Taro cake
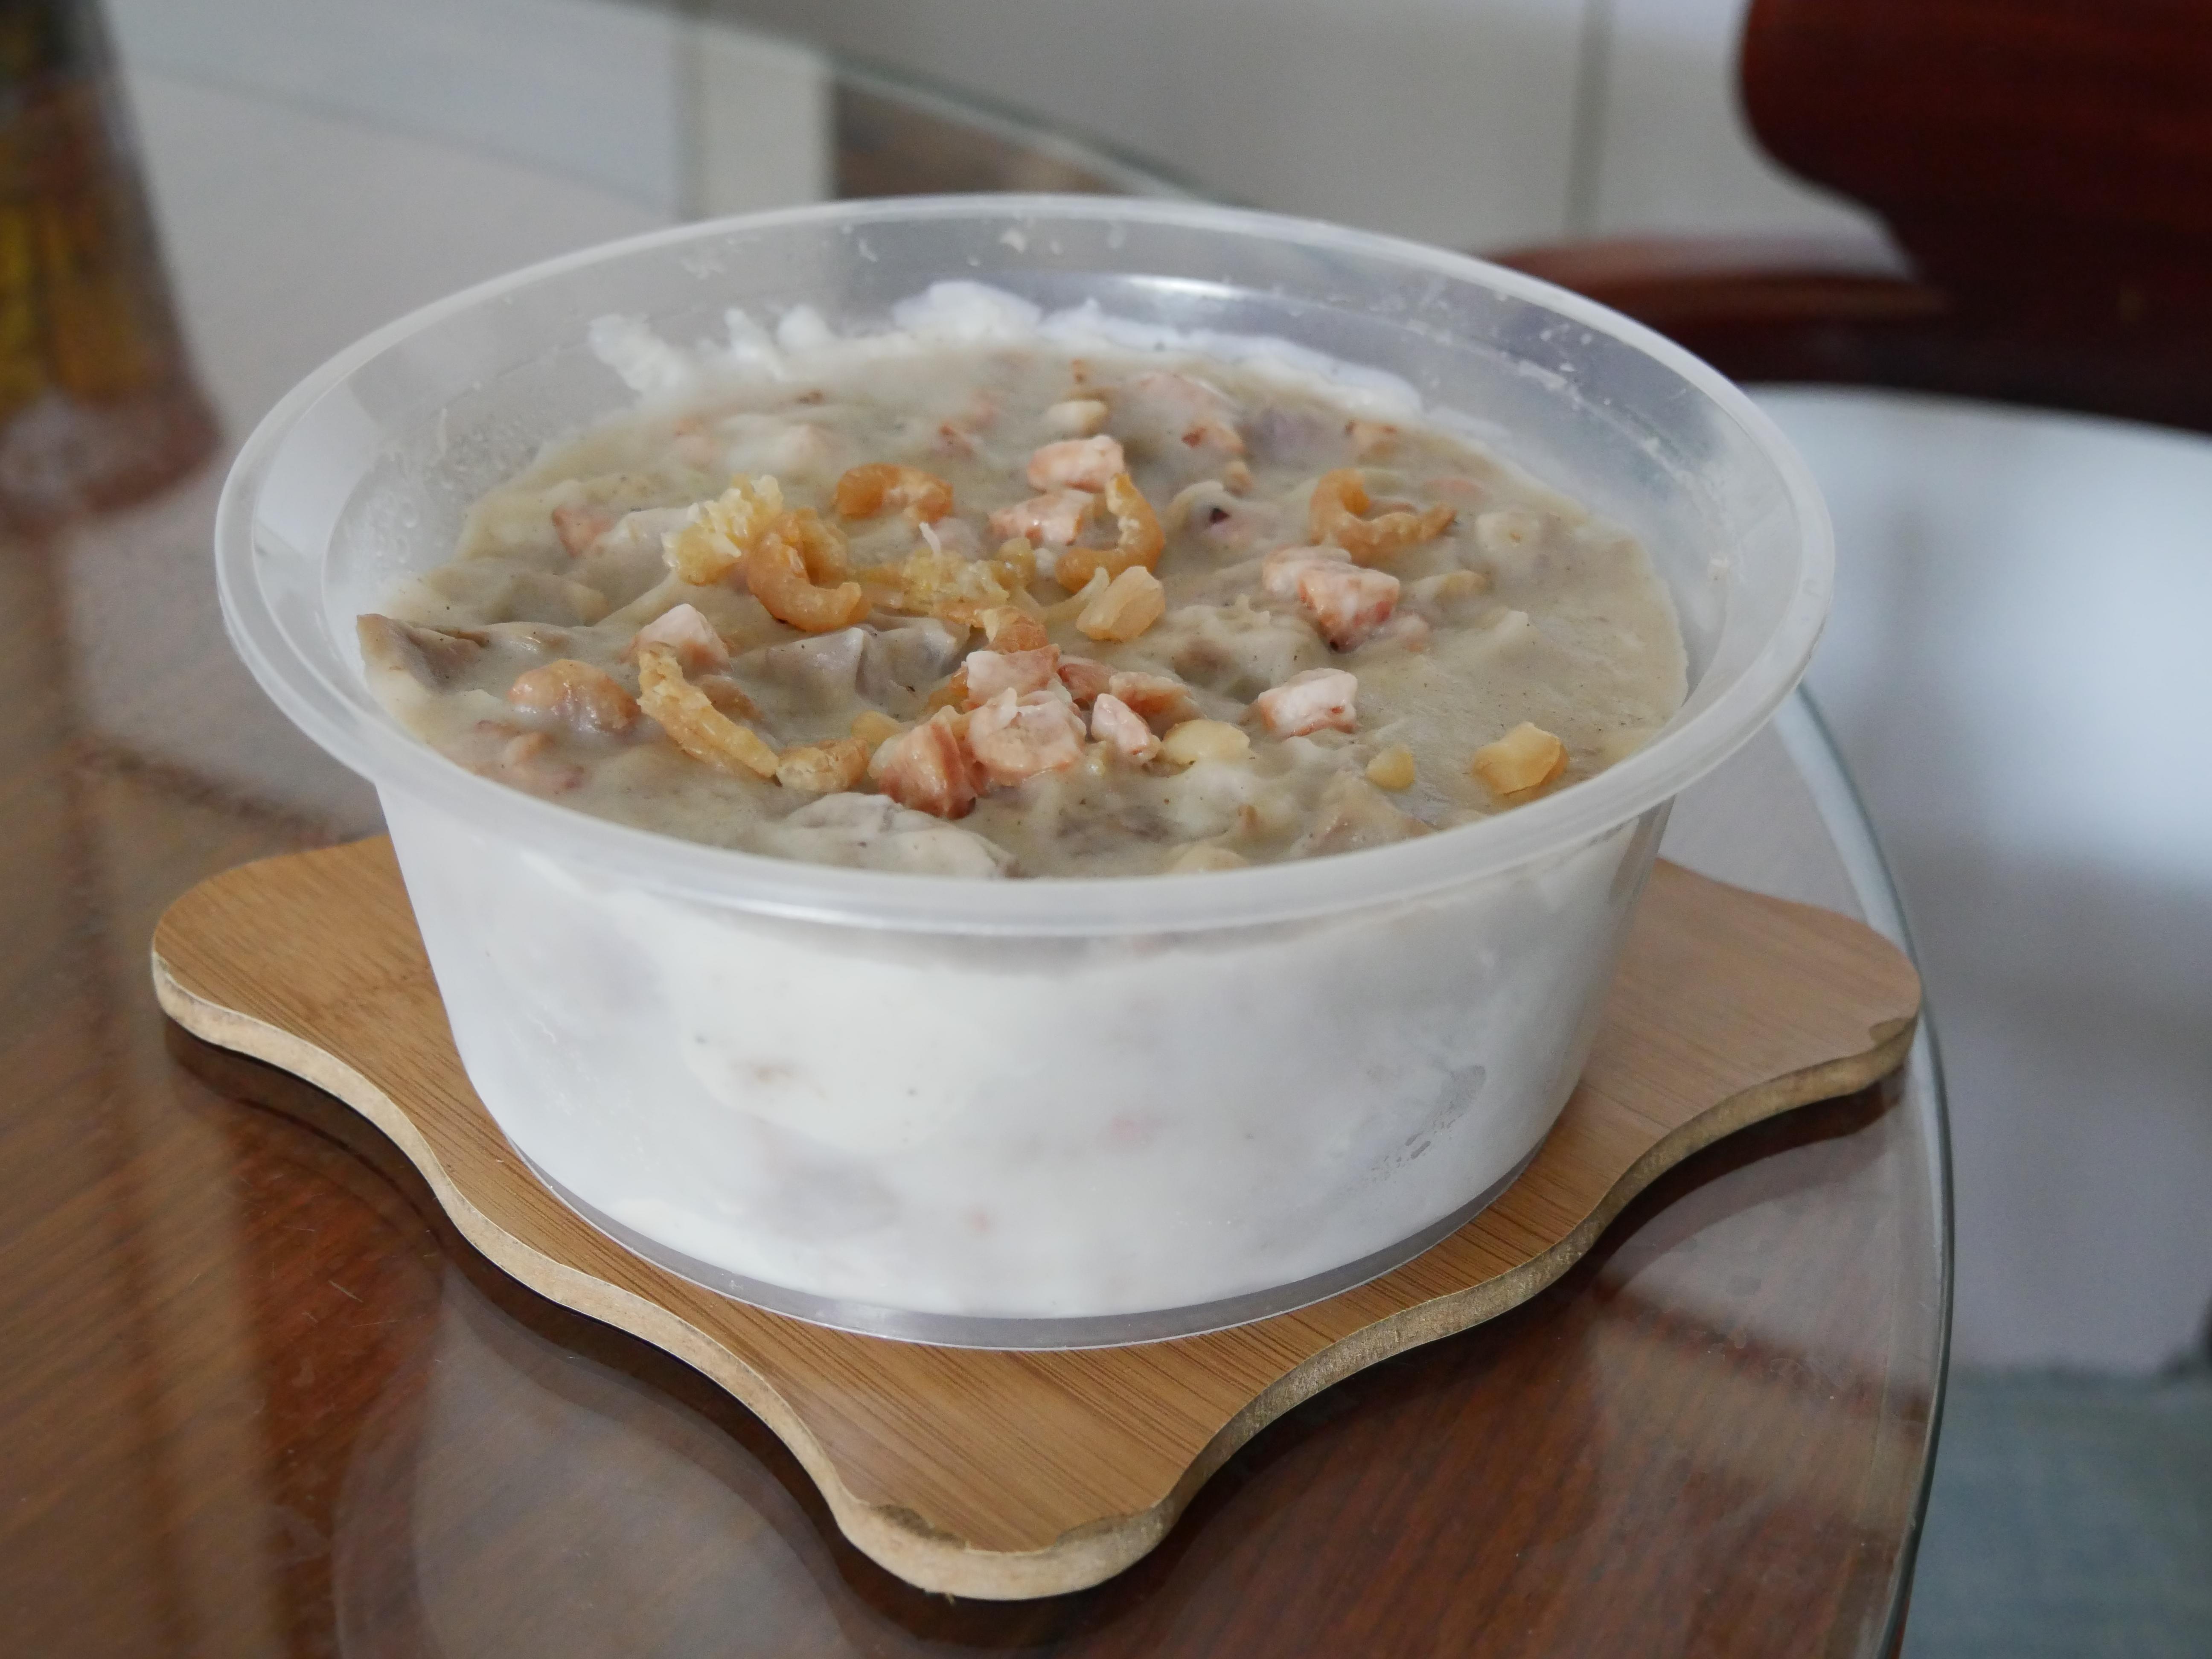
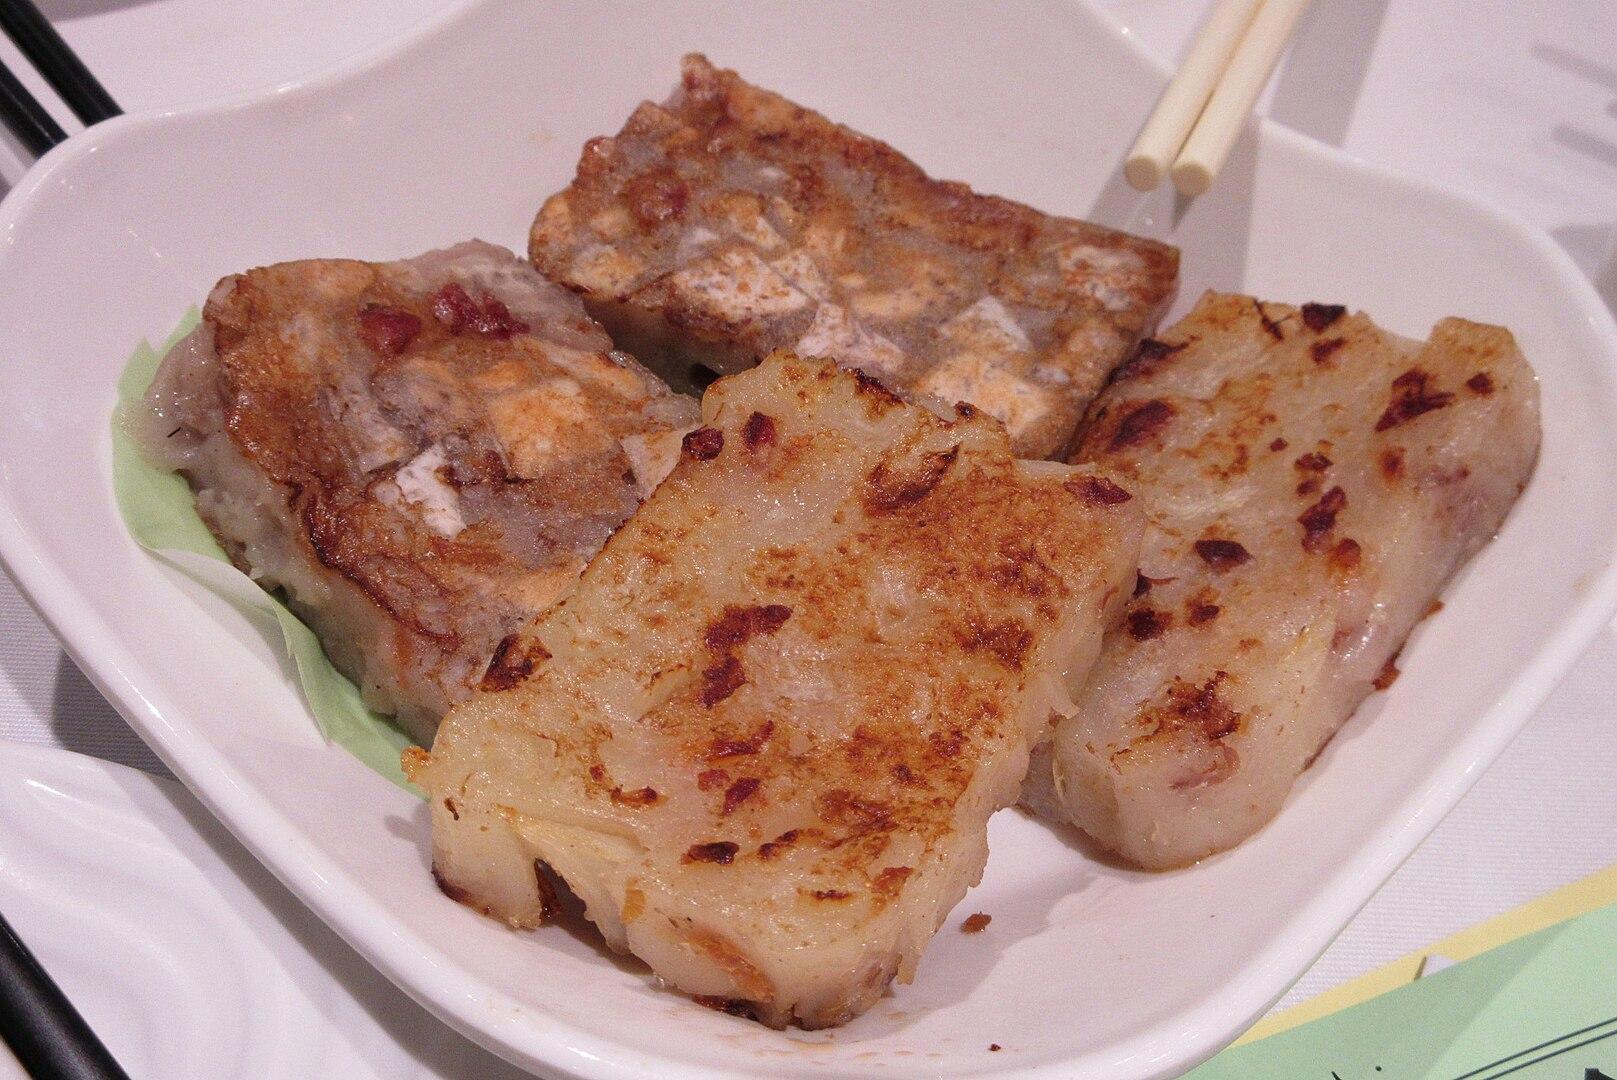
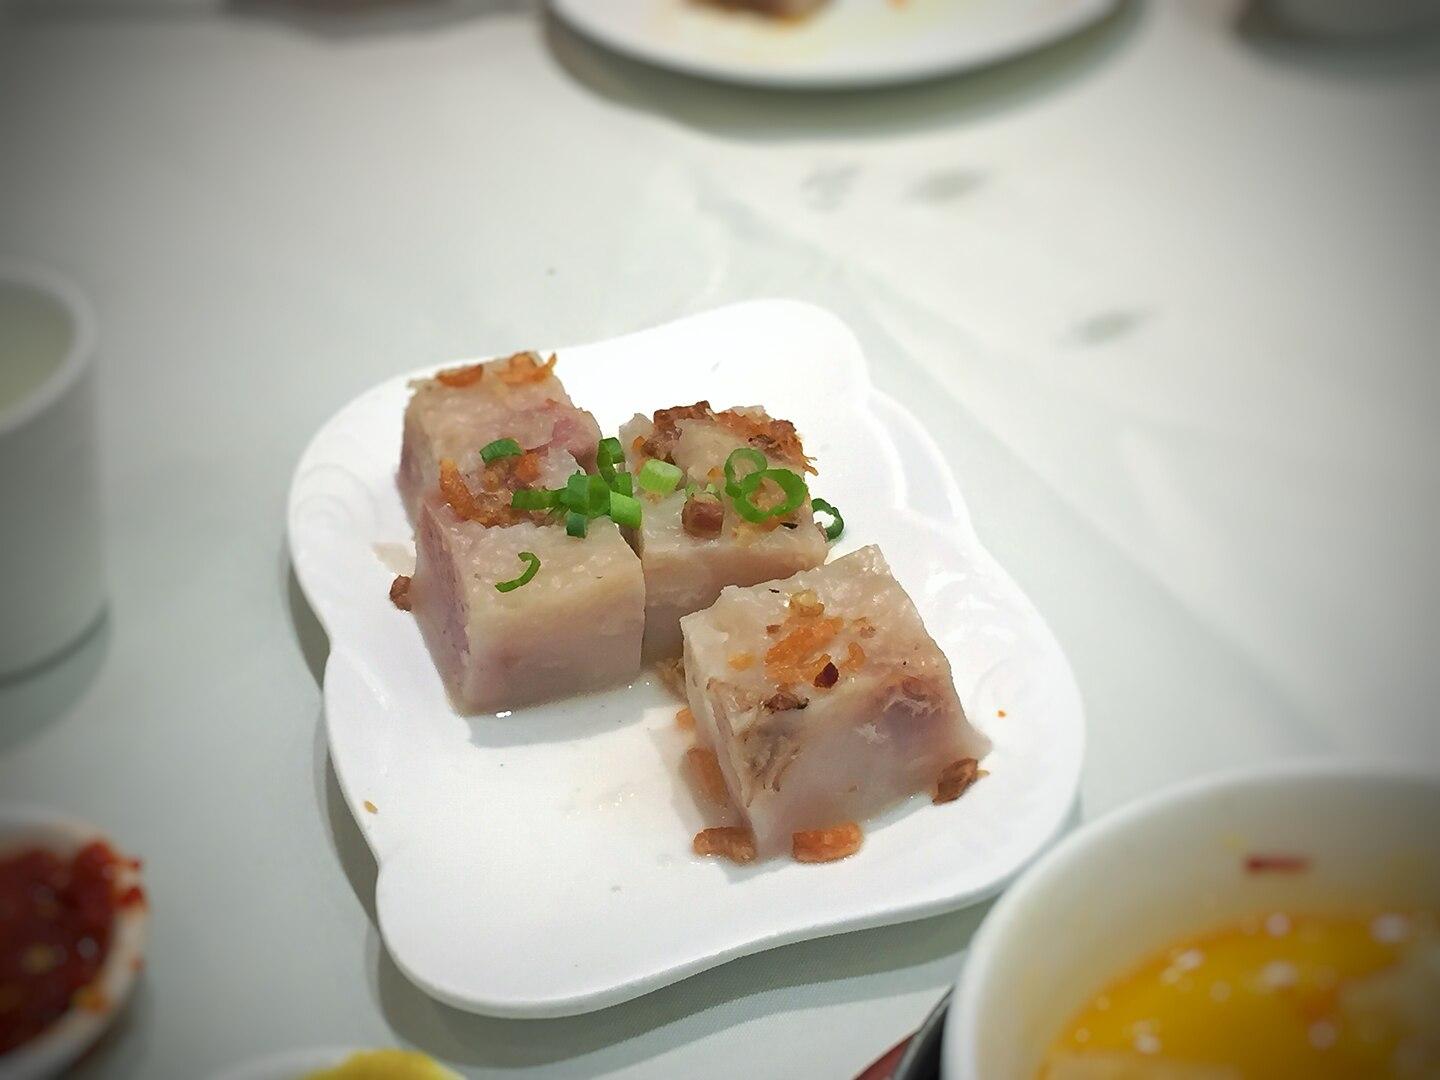
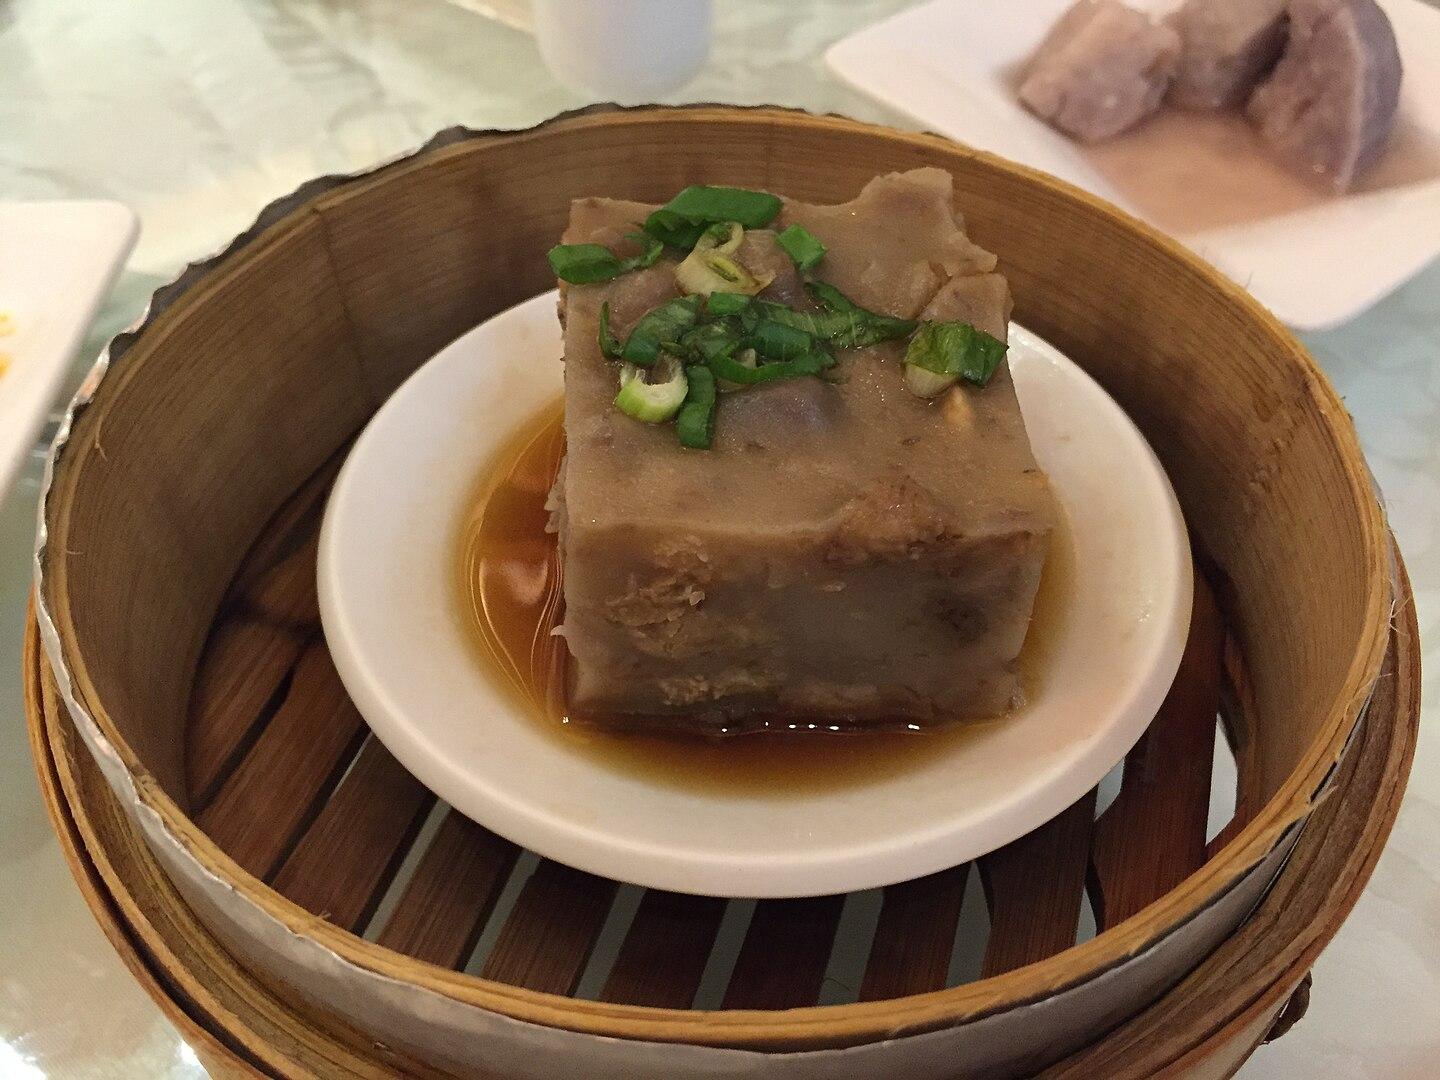
Also known as:
es - Spanish: Pastel de taro
fr - French: Gâteau de taro
jv - Javanese: Kuwé tela
ko - Korean: 우타우고우
yue - Cantonese: 芋頭糕
zh - Chinese: 芋頭糕
Category: cake (dim sum)
Cuisine: Chinese
Associated cuisines: Chinese, Cantonese
Area: Hong Kong, China
Countries: China
Region: Eastern Asia, , , ,
The dish is a dense texture cake made from vegetable taro, cut into rectangular slices and pan-fried.